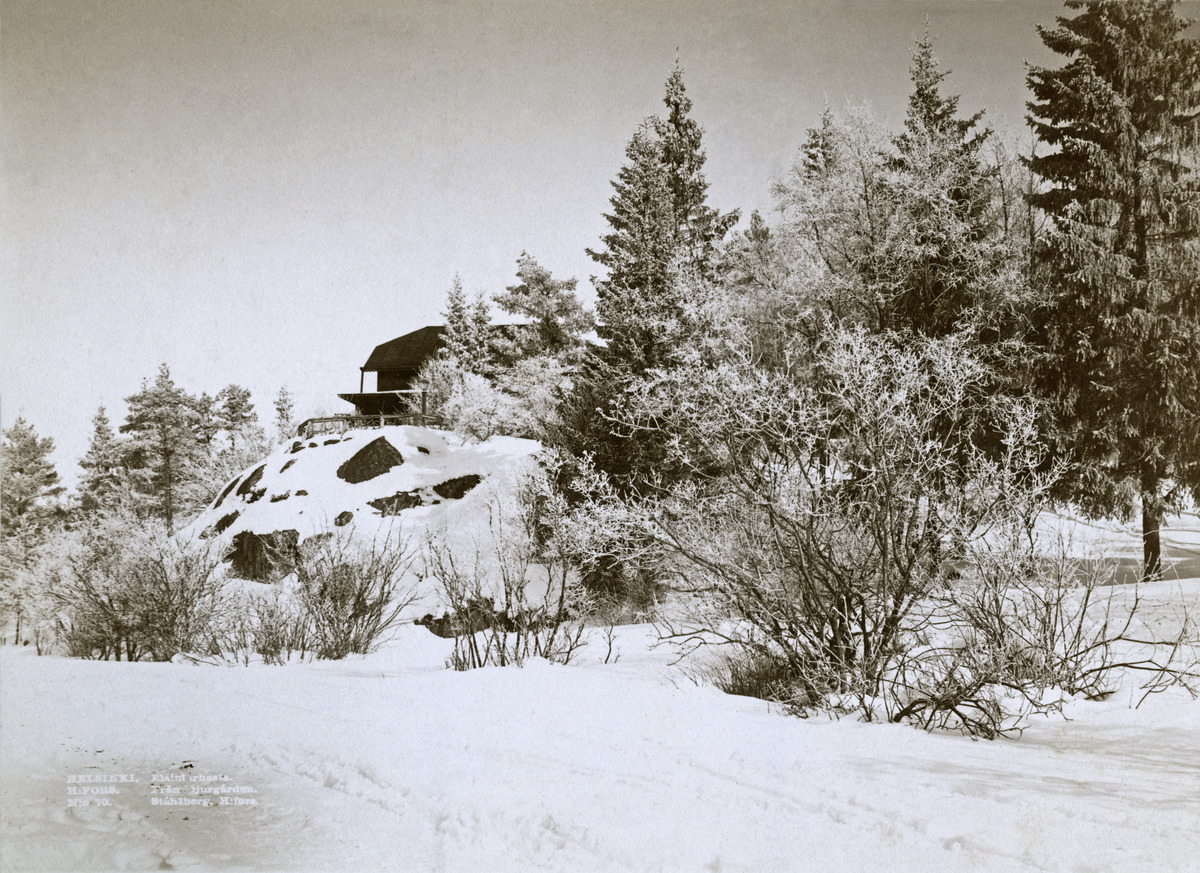
Ravintola Alppila (Alphyddan), Alppipuisto
sisällön kuvaus: Ravintola Alppila (Alphyddan), Alppipuisto. Rakennus palanut 10.11.1897. Kuva Ståhlbergin sarjasta Suomen maisemia. mustavalkoinen
Kuvaaja: Ståhlberg, Karl Emil, valokuvaaja
Ajankohta: kuvausaika n 1890
Paikka: Suomi, Uusimaa, Helsinki, Alppila Helsinki, Alppipuisto
Aiheet: rakennukset puurakennukset, ravintolat, vuodenajat talvi, puistot